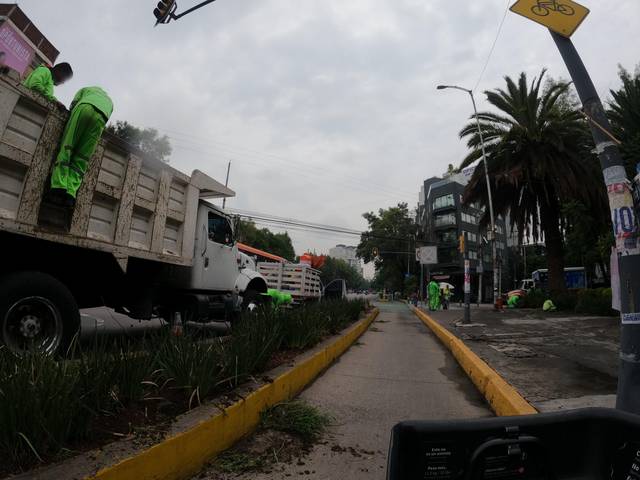
Region: Mexico
Coordinates: 19.407, -99.178